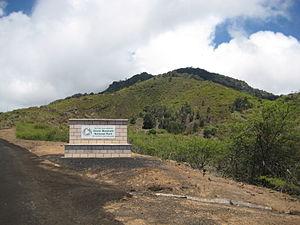
Green Mountain, surnommée The Peak, est le point culminant de l'île de l'Ascension, avec 859 mètres d'altitude. Il s'agit d'un stratovolcan. Il apparaît sur le drapeau de l'île de l'Ascension.